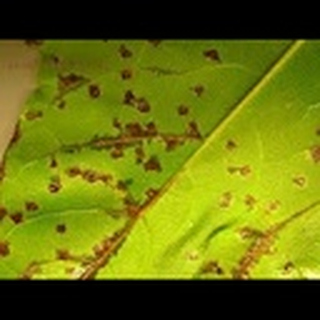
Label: cotton_bacterial_blight